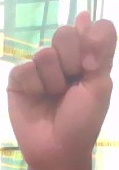
ASL sign: T